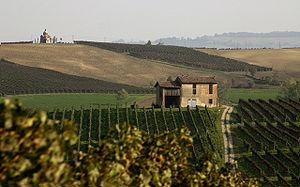
Les Colli Piacentini sont un terroir viticole italien situé dans la partie ouest de la province de Plaisance en Émilie-Romagne délimitée par le versant septentrional de l'Apennin ligure, la limite entre l'Émilie et la province de Pavie, et celle qui sépare les provinces de Plaisance et de Parme.